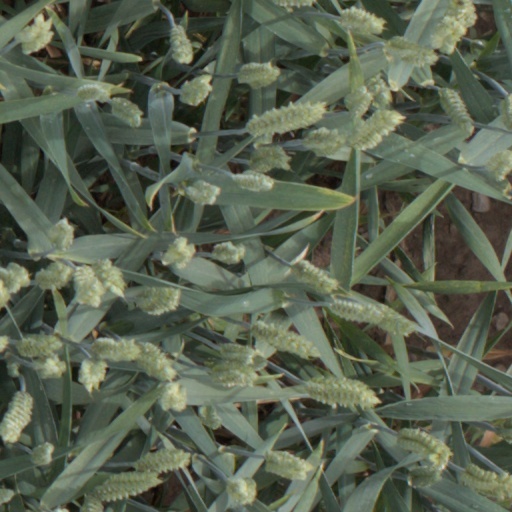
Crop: wheat